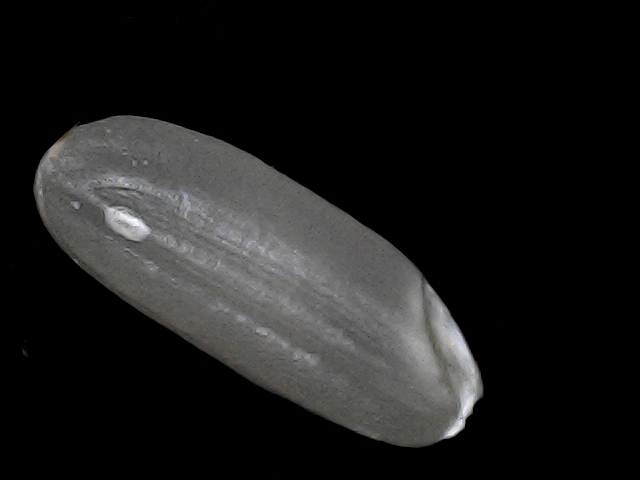
Rice variety: BD30